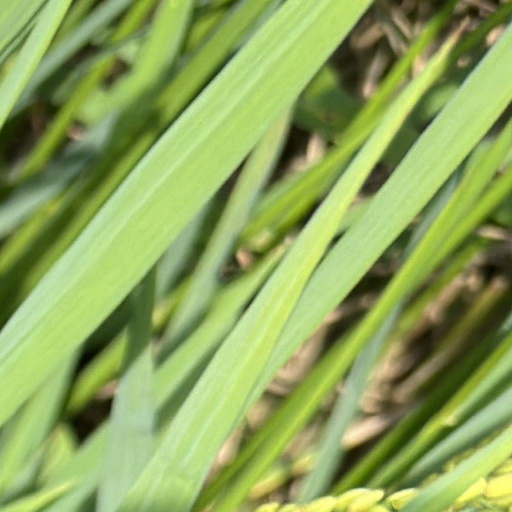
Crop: rice